W62

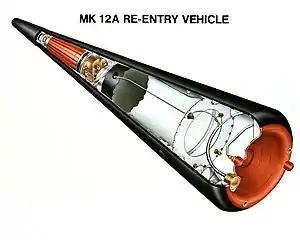
Drawing of the Mark 12 re-entry vehicle that houses the W62 warhead.

The W62 was an American thermonuclear warhead designed in the 1960s and manufactured from March 1970 to June 1976. Used on some Minuteman III ICBMs, it was partially replaced by the W78 starting in December 1979, and fully replaced by W87 warheads removed from MX Peacekeeper missiles and retired in 2010.